Talgo

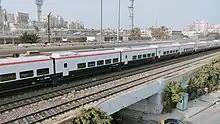
Egyptian Railways Talgo

The Series 8 passenger cars are similar to the Series VII cars, but the diesel generator car at one end of the train has a control cabin for push–pull operation and a two-axle end bogie. These trains are designed for the North American market. Talgo made an agreement in 2009 to build a manufacturing facility in Wisconsin which would initially supply two 14-car trainsets for the Amtrak "Hiawatha" until the project was cancelled. The company expressed hope the plant would later be used to build trains for other U.S. rail projects.